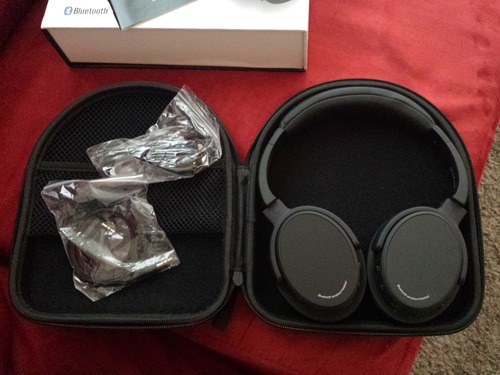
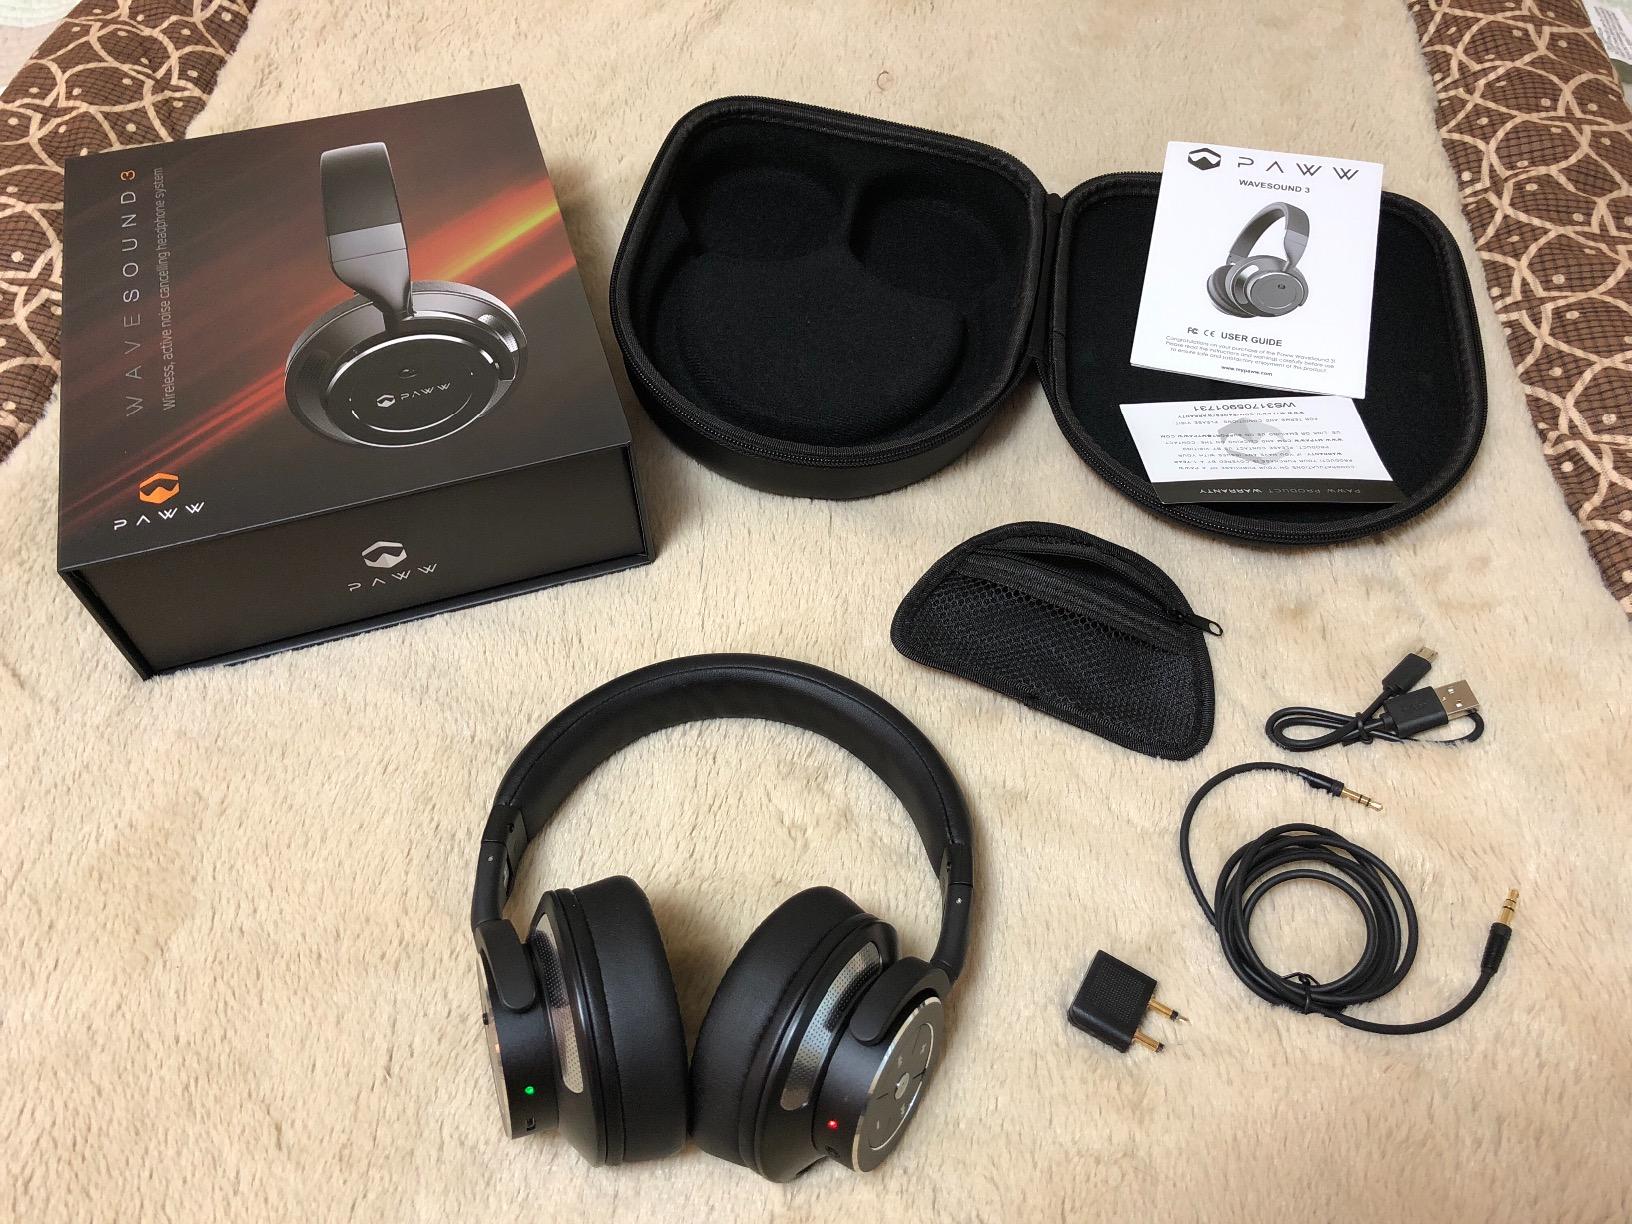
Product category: headphones
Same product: no